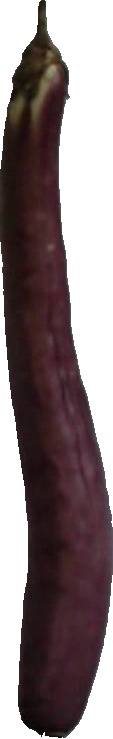
Label: eggplant_long_1